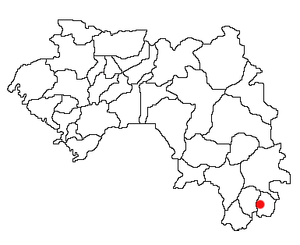
La préfecture de Lola est une subdivision administrative de la région de Nzérékoré, en Guinée. Le chef-lieu est la ville de Lola.